Economy of the European Union

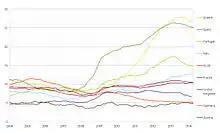
Unemployment rates in selected European countries and in the EU28 between 01/2004 and 04/2014

The twelve new member states of the European Union have enjoyed a higher average percentage growth rate than their elder members of the EU. Slovakia has the highest GDP growth in the period 2005–2015 among all countries of the European Union (See Tatra Tiger). Notably the Baltic states have achieved high GDP growth, with Latvia topping 11%, close to China, the world leader at 9% on average for the past 25 years (though these gains have been in great part cancelled by the late-2000s recession).